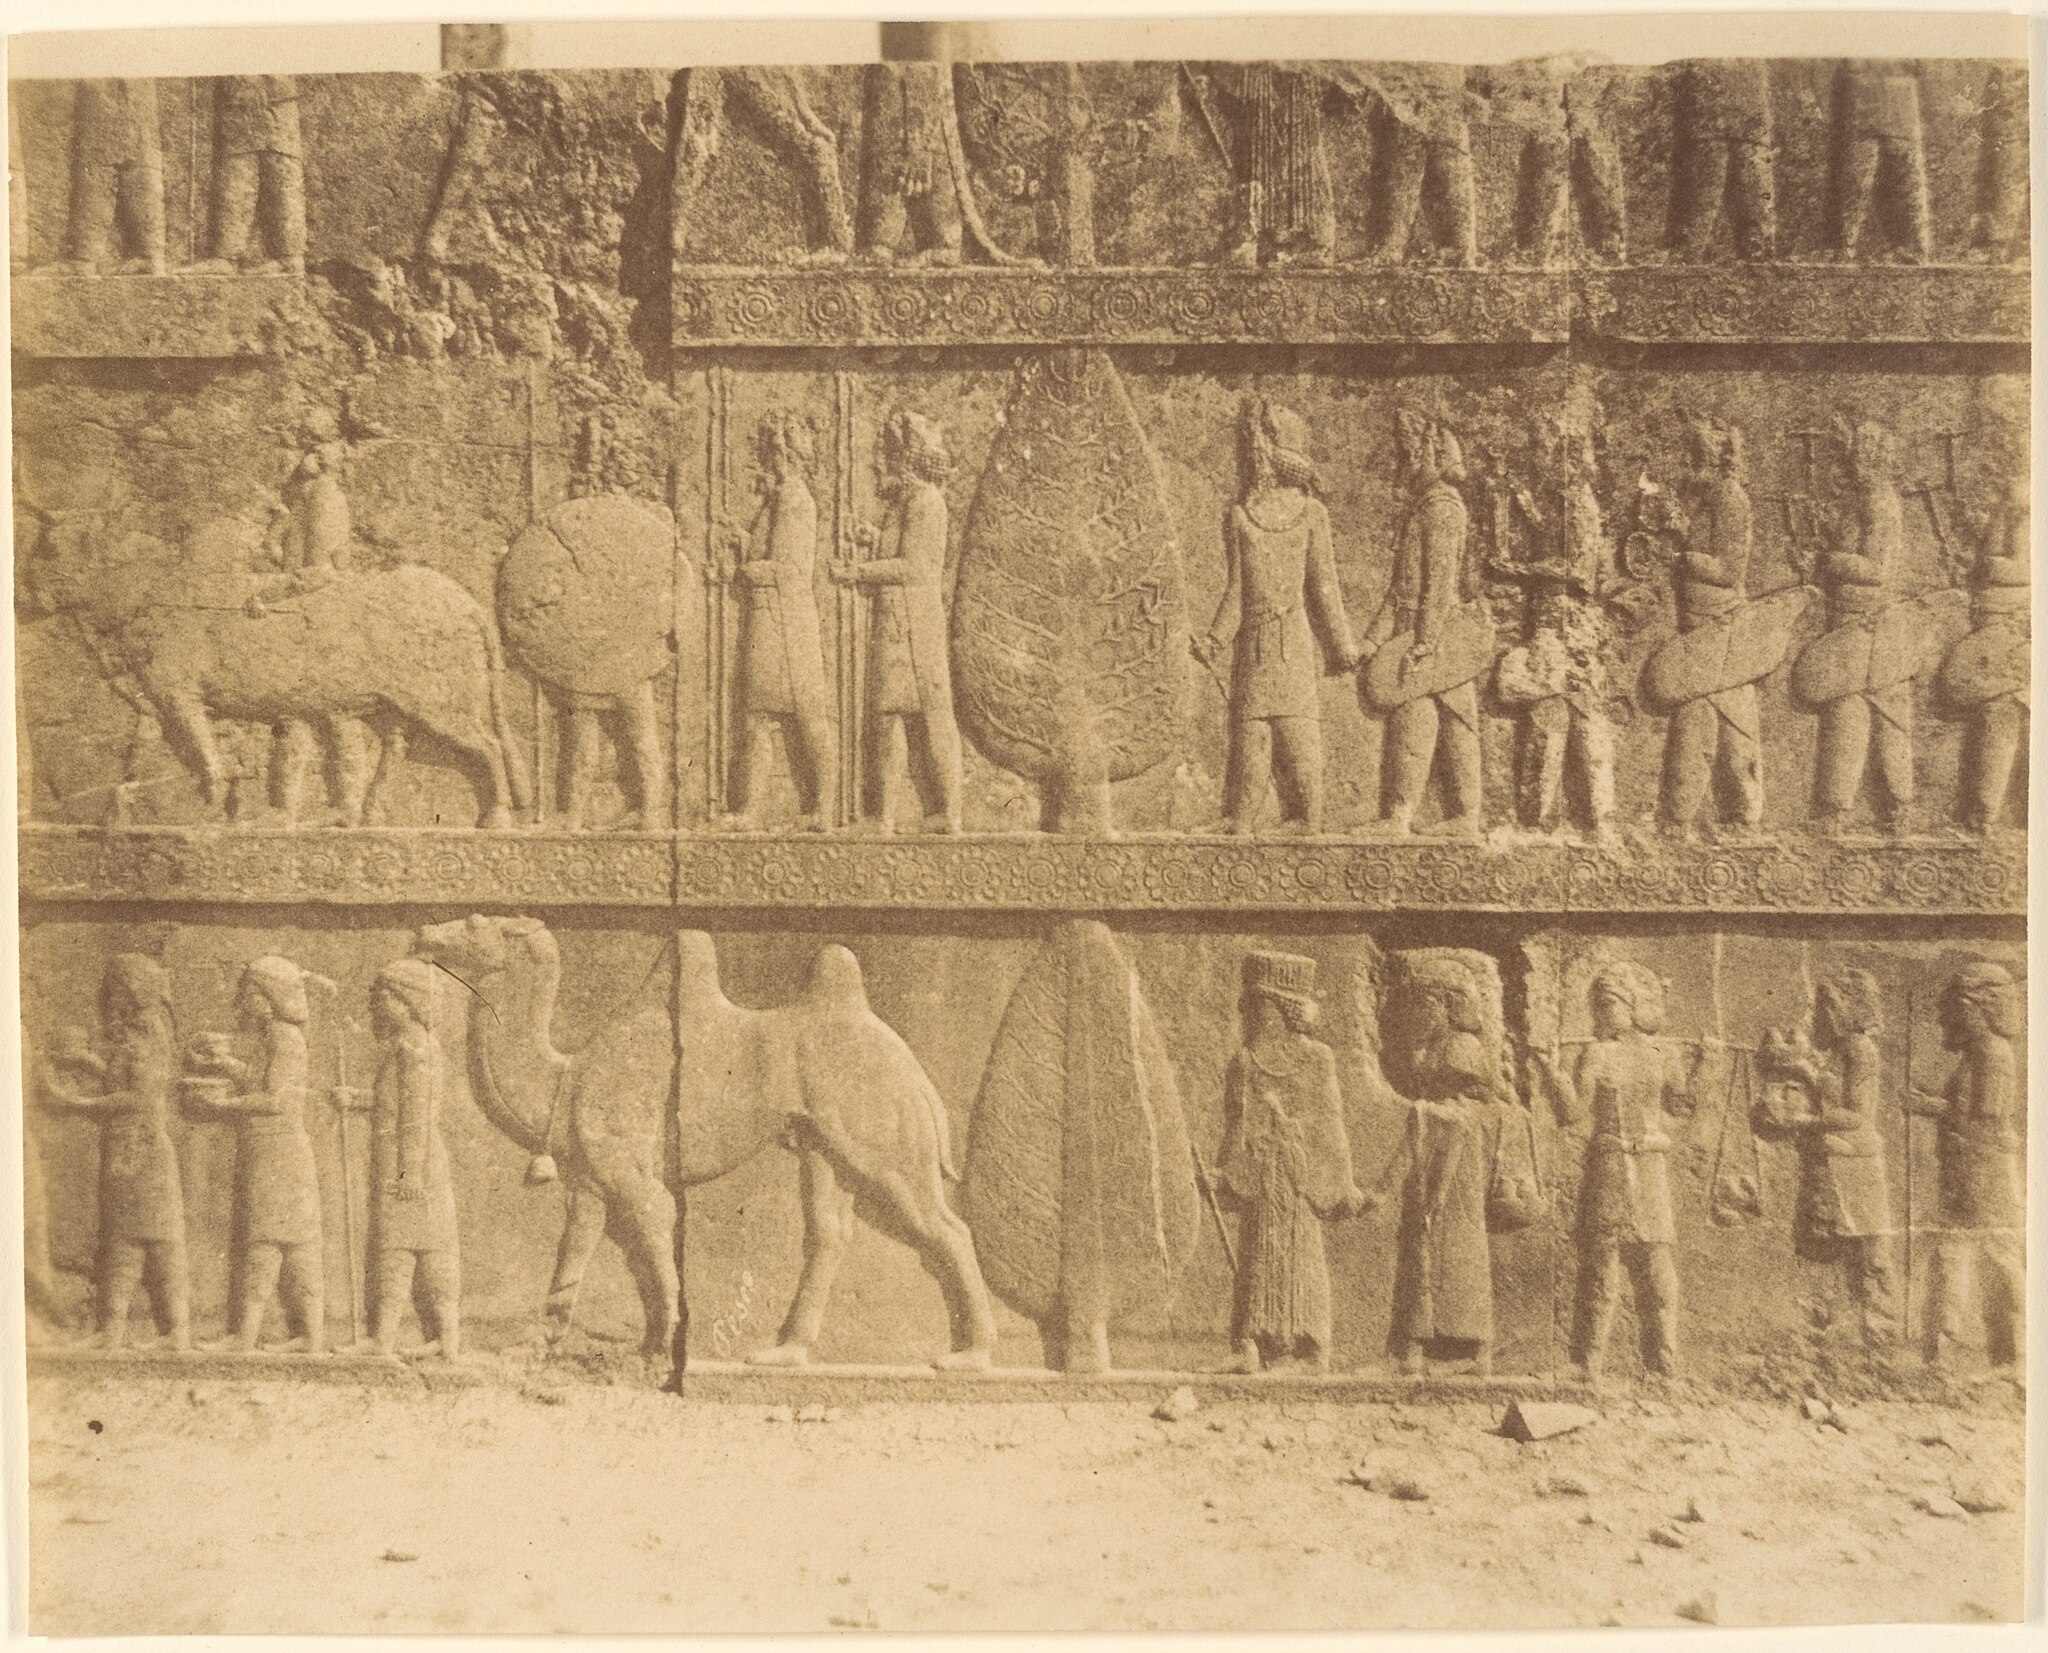
Title: Persepolis (?)
Description: Photograph; Photographs
Date: 1840s–60s
Categories: CC-Zero, Department of Photographs, Metropolitan Museum of Art, Artworks without Wikidata item, Animals as diplomatic gifts, Artworks with known accession number, Images from Metropolitan Museum of Art, GWToolset Batch Upload, Albumen prints in the Metropolitan Museum of Art, Persepolis in the 19th century, Achaemenids warriors, Gift of Charles K. and Irma B. Wilkinson, Apadana northern stairs, Reliefs of gift-bearing delegations, Apadana of Persepolis, Historical photographs of Iran by Luigi Pesce